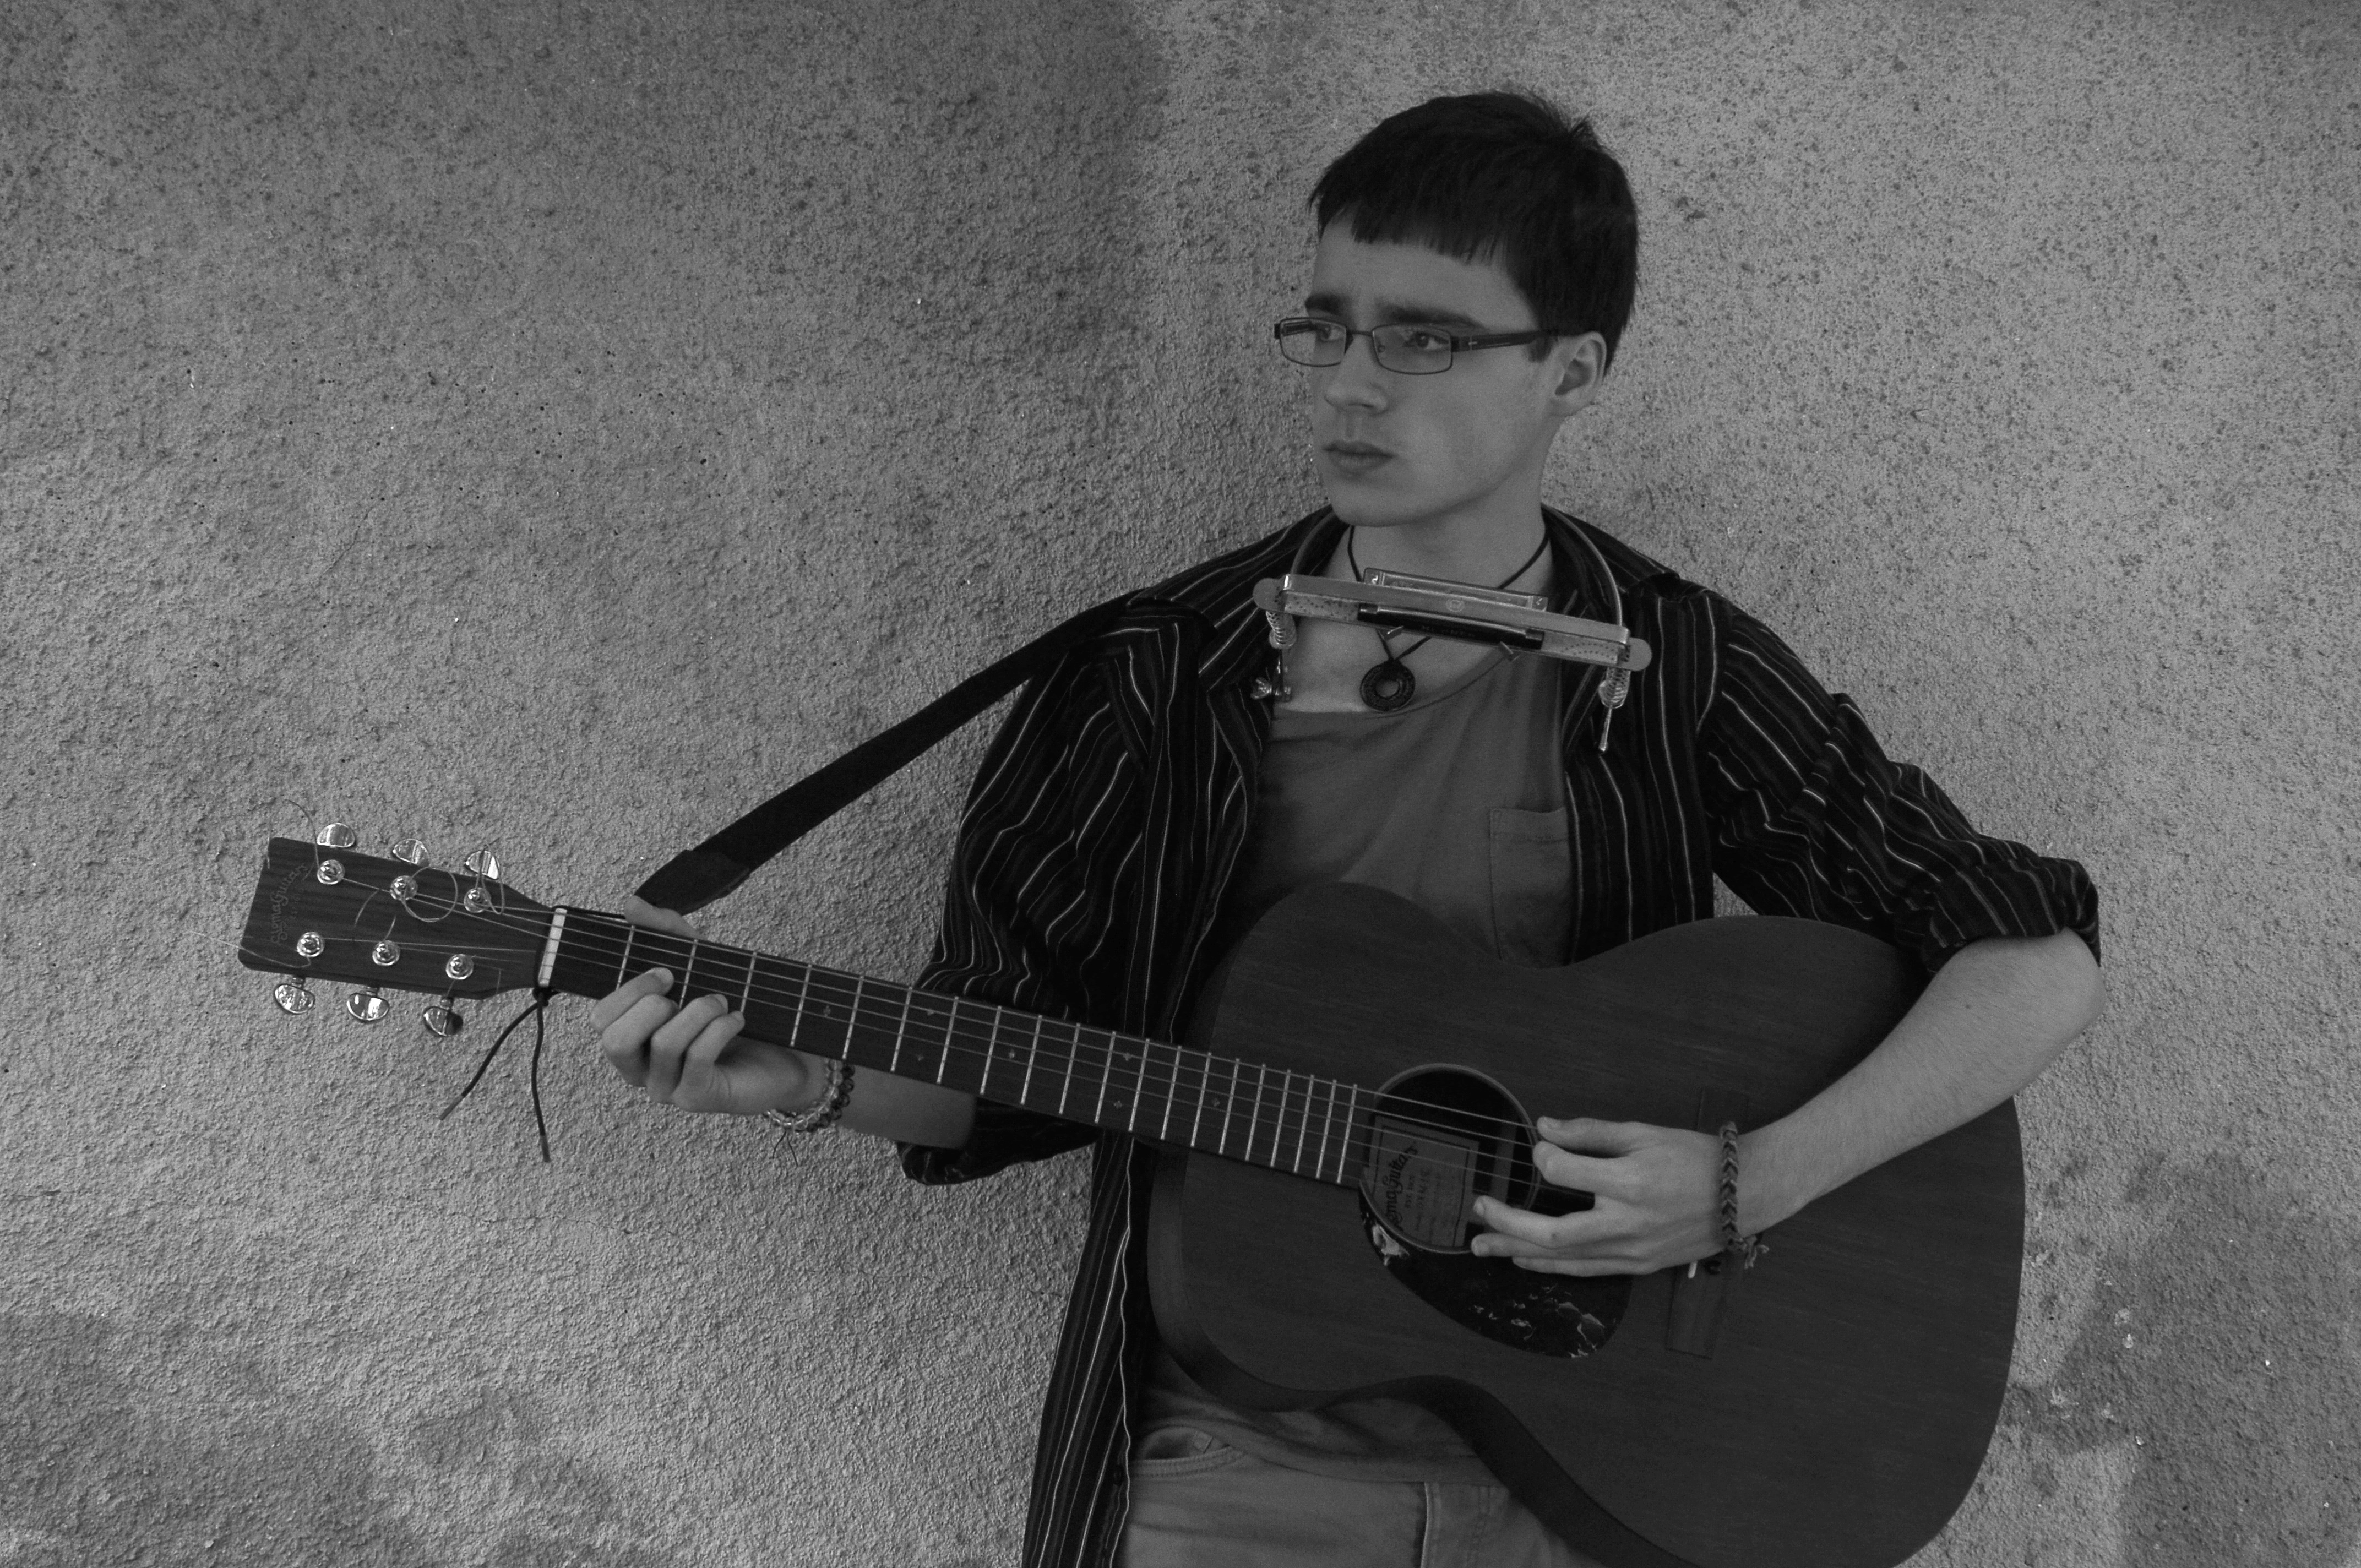
music, black and white, white, guitar, boy, young, musician, black, monochrome, musical instrument, bassist, self portrait, guitarist, harmonica, bass guitar, monochrome photography, string instrument, left handed, bowed string instrument, plucked string instruments, slide guitar